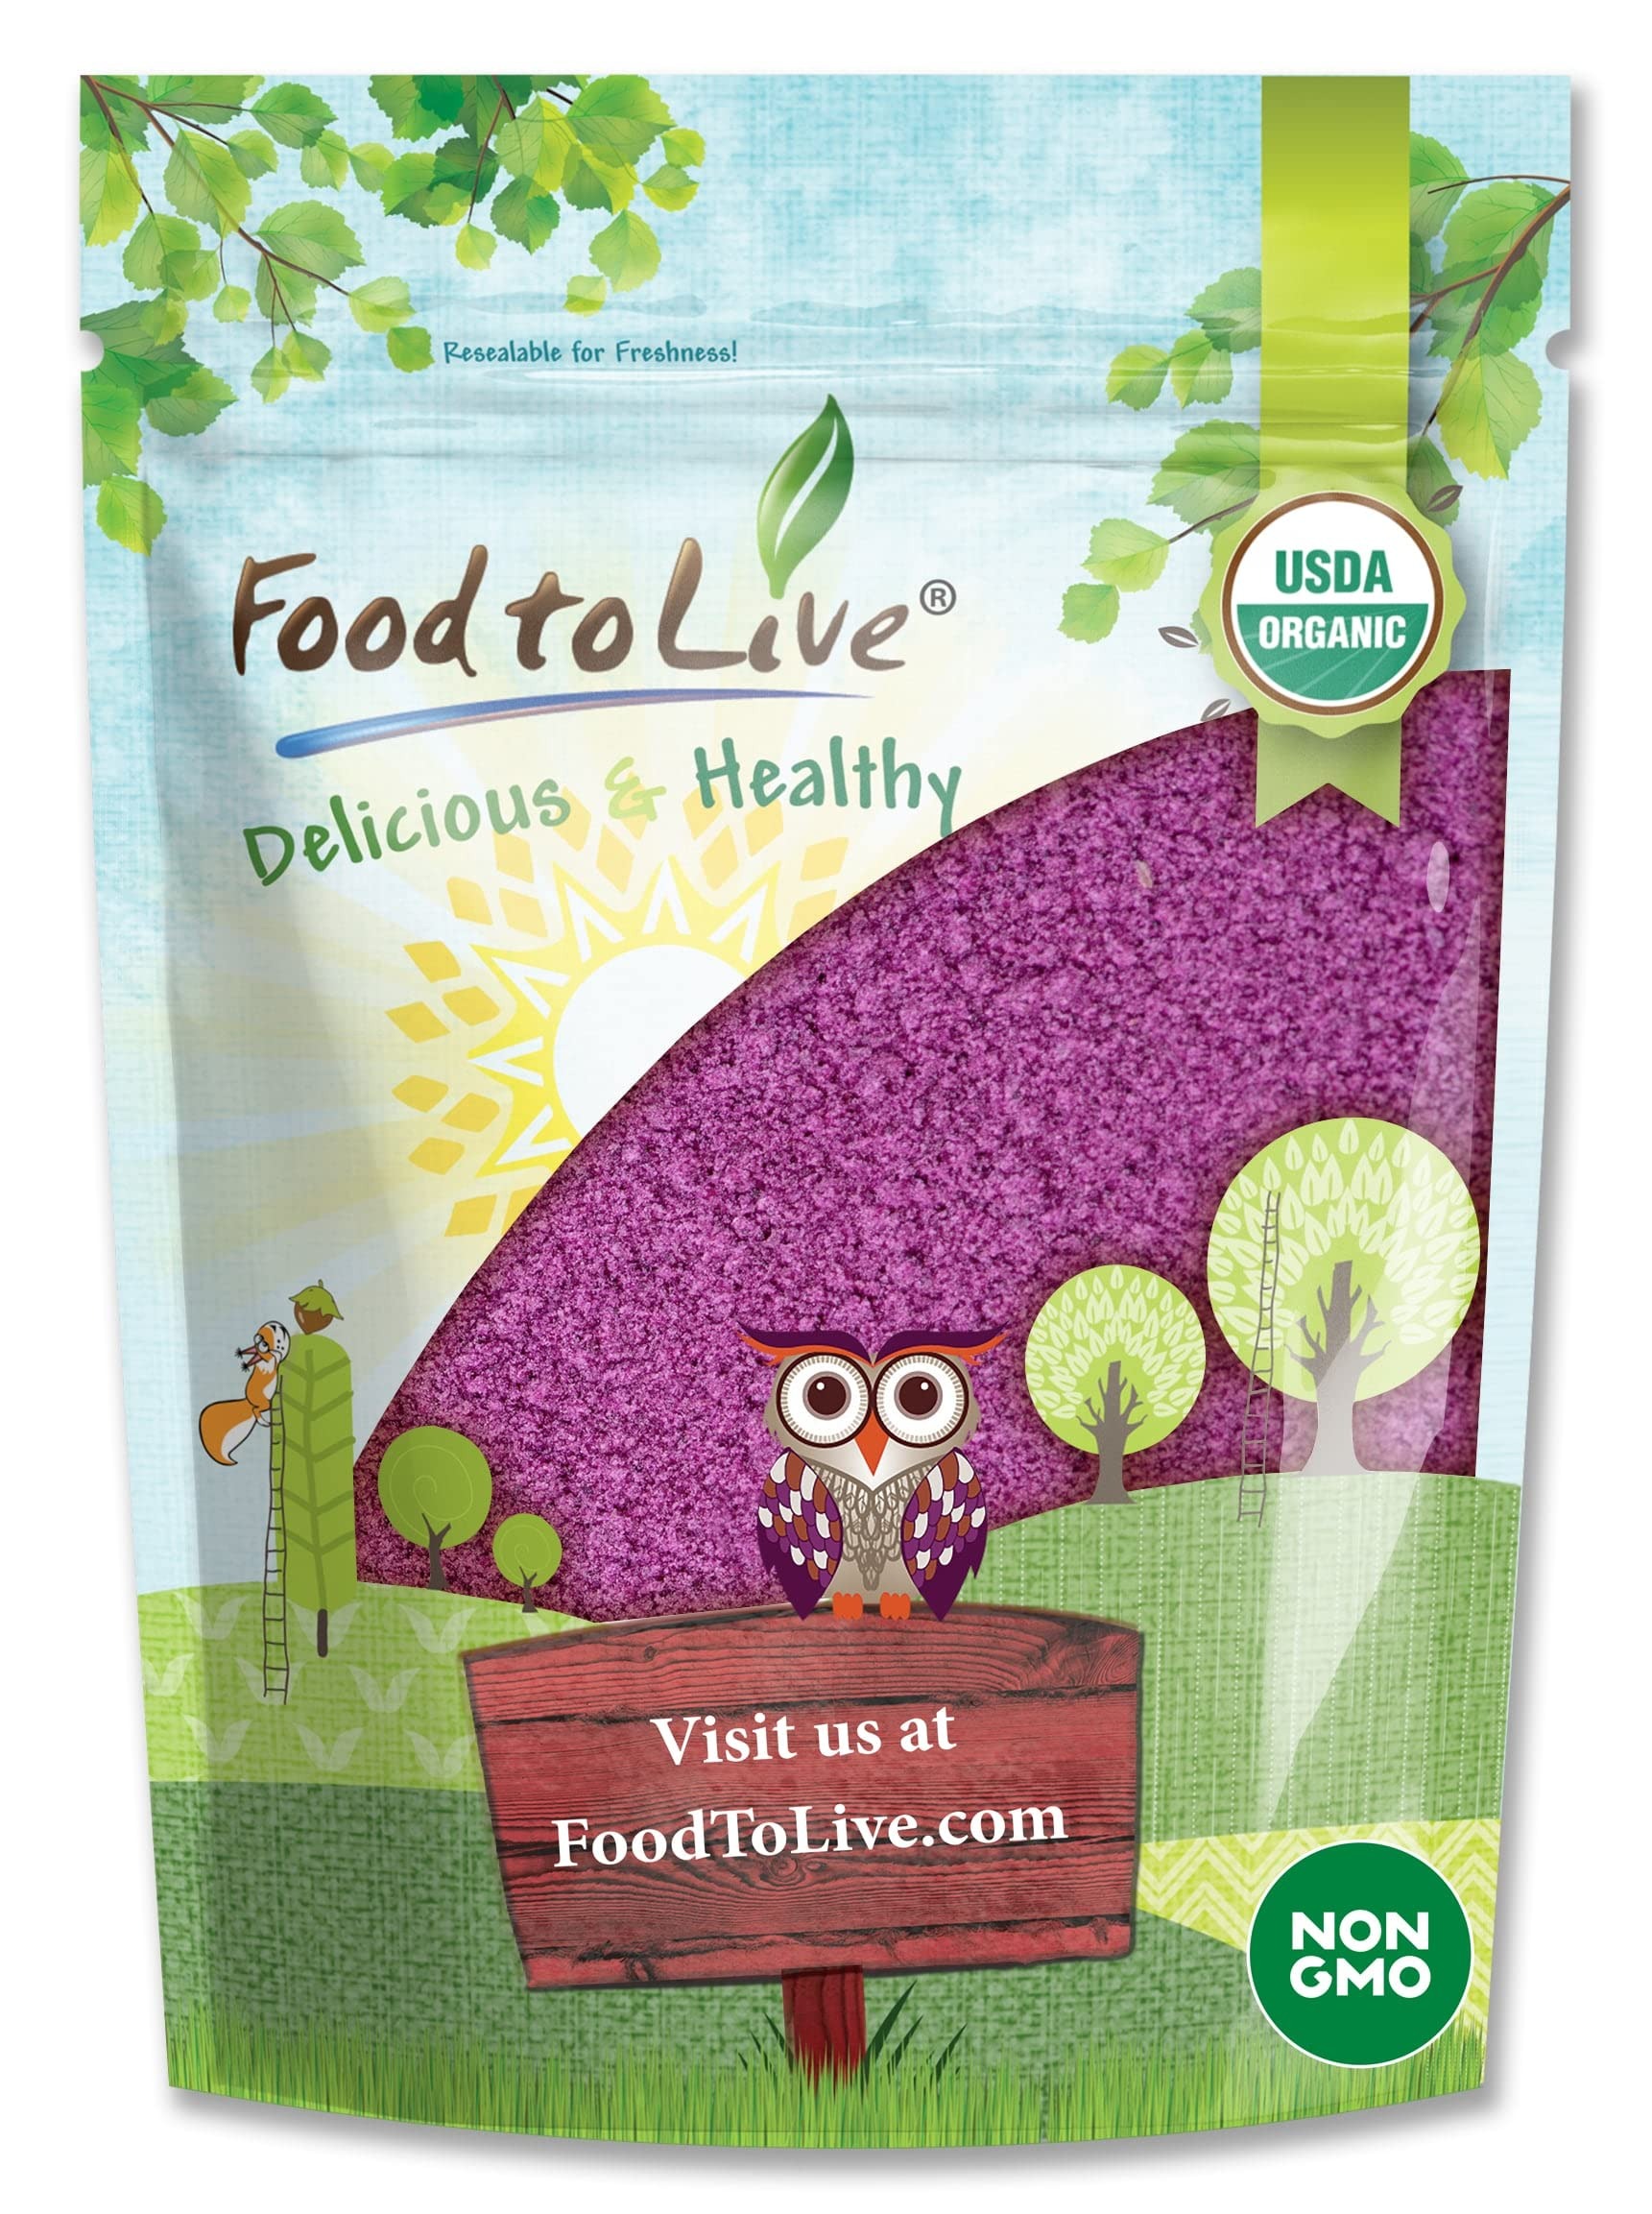
Item Name: Organic Purple Sweet Potato Powder, X Pounds – Non-GMO, 100% Pure, Dried, Raw, No Sugar Added. Vegan Superfood in Bulk. Great for Cooking, Baking, Pastries, Desserts, and Food Coloring
Product Description: Organic Purple Sweet Potato Powder and Ube Powder are rapidly gaining popularity worldwide. Due to its bright purple color, this dehydrated purple potato is quite versatile. Ube, just like its closest relatives taro or purple yam, is a starchy vegetable that’s grown on vines. In contrast, purple sweet potatoes are grown underground. Although they are not the same products, both sweet potato and ube share the same color and taste, thus can be used interchangeably.
Value: nan
Unit: None

Price: 12.27